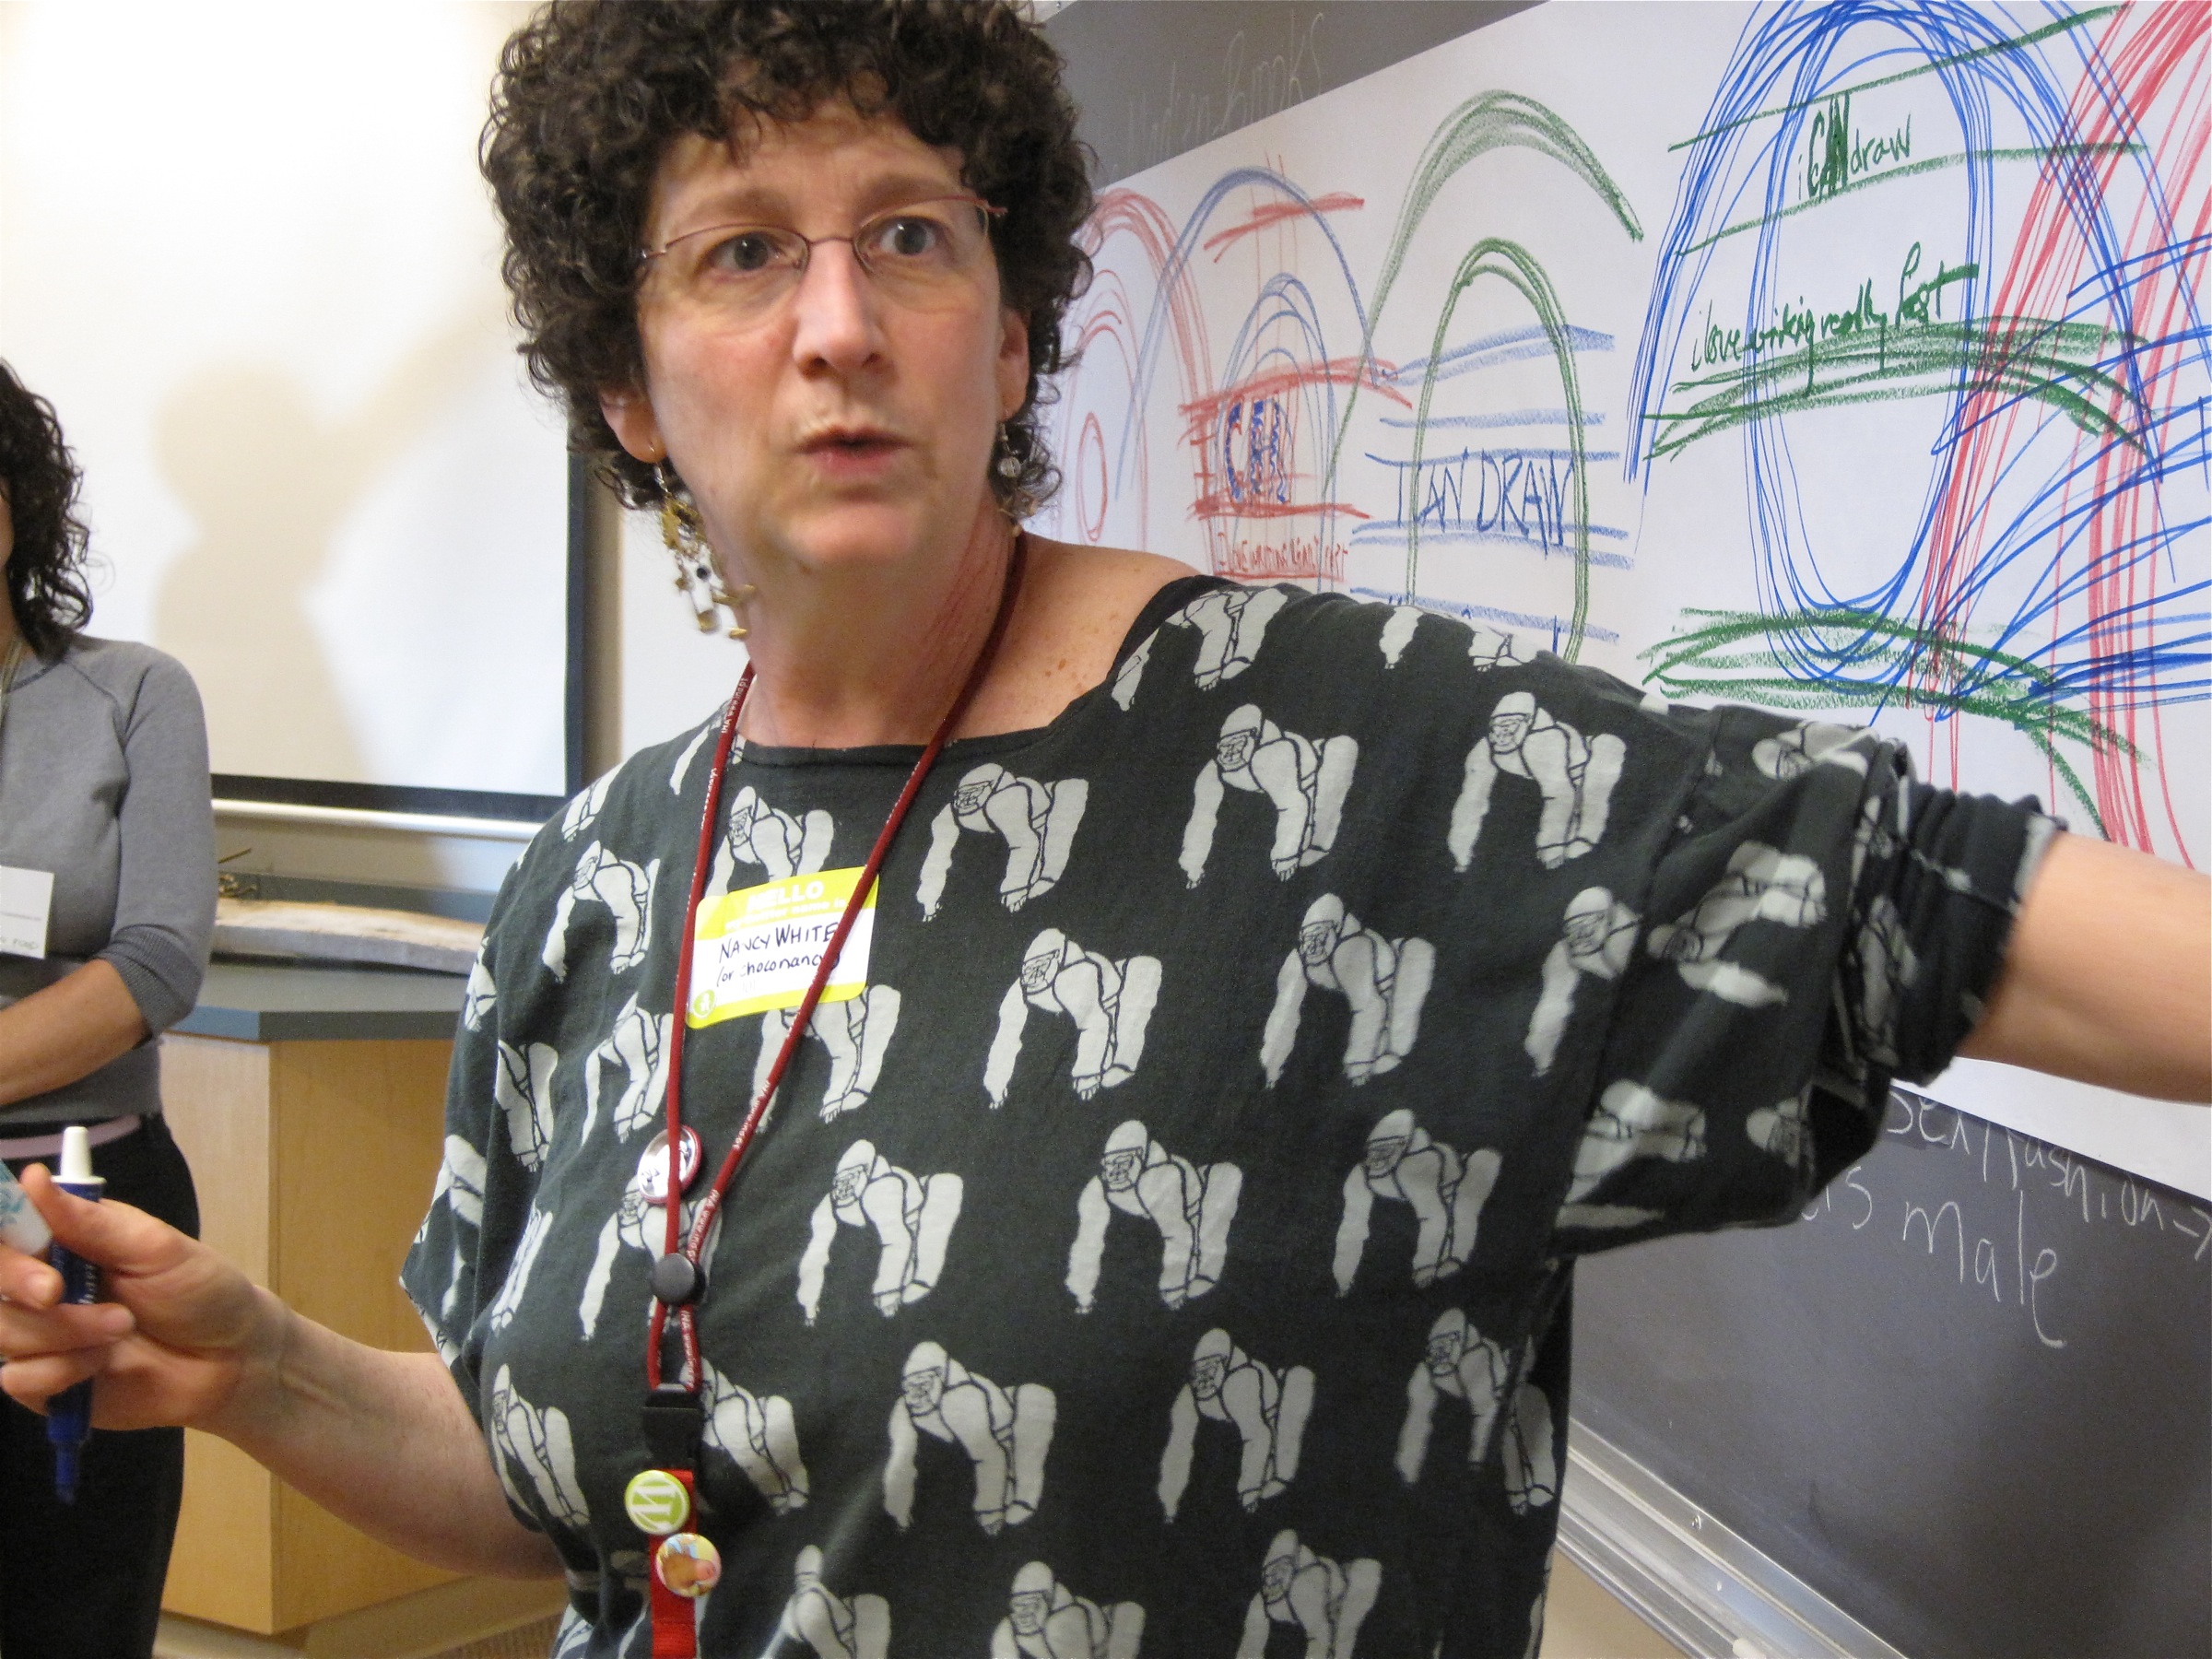
vancouver, product, nv09, northernvoice09, graphicrecording, nancywhite, t shirt